Low-floor tram

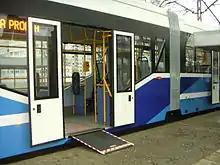
Wheelchair access ramp in Protram 205 WrAs tram. Low floor is approximately high

Some public transport companies have both low floor and high floor trams. They report that low floor trams have 15% higher maintenance costs for the rolling stock, and 20% higher maintenance costs for the infrastructure on average.